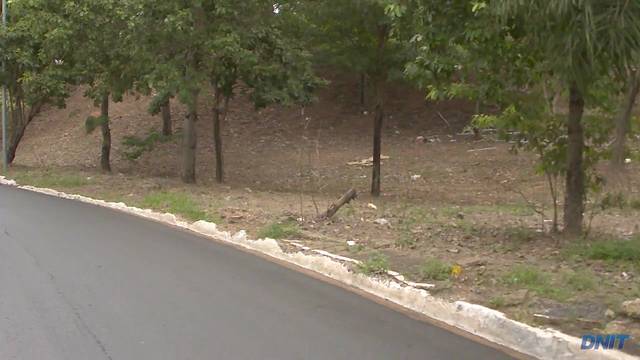
Region: Brazil
Coordinates: -15.607, -56.079